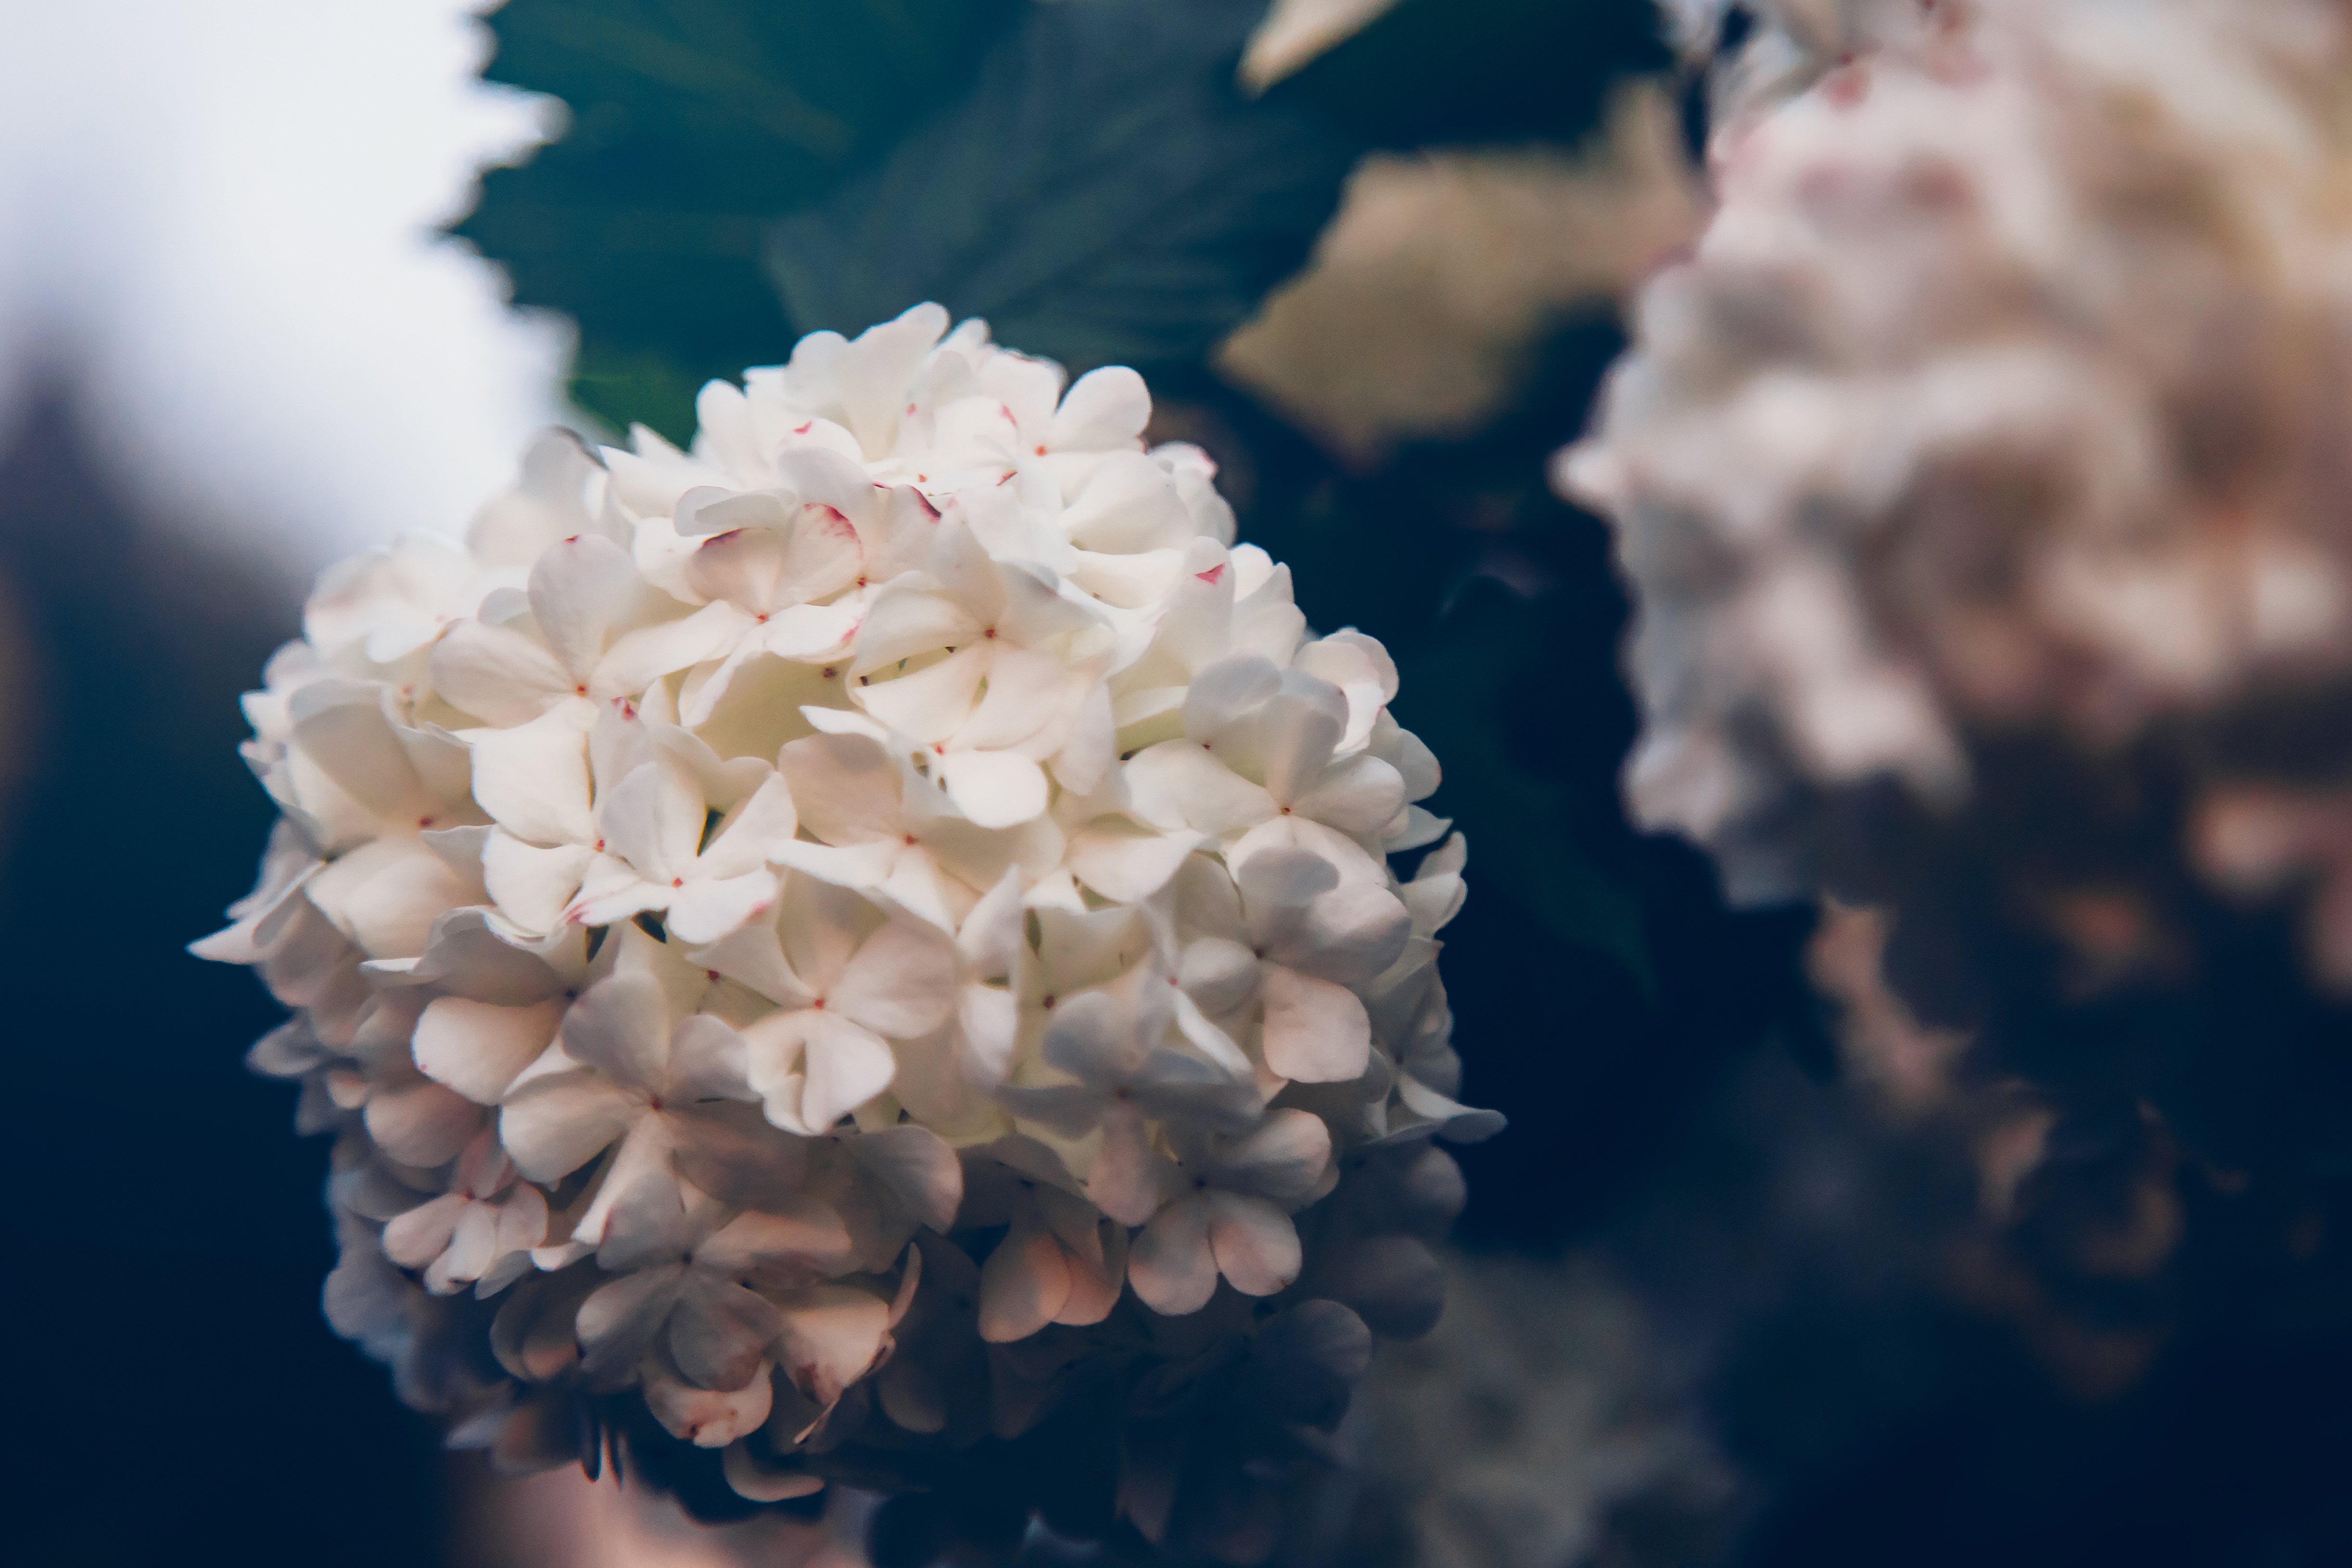
nature, blossom, plant, white, photography, leaf, flower, petal, garden, flora, hydrangea, plants, flowers, close up, macro photography, flowering plant, hydrangeaceae, cornales, land plant